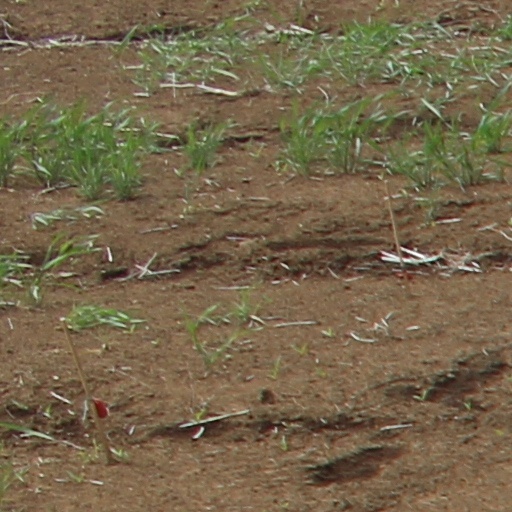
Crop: wheat